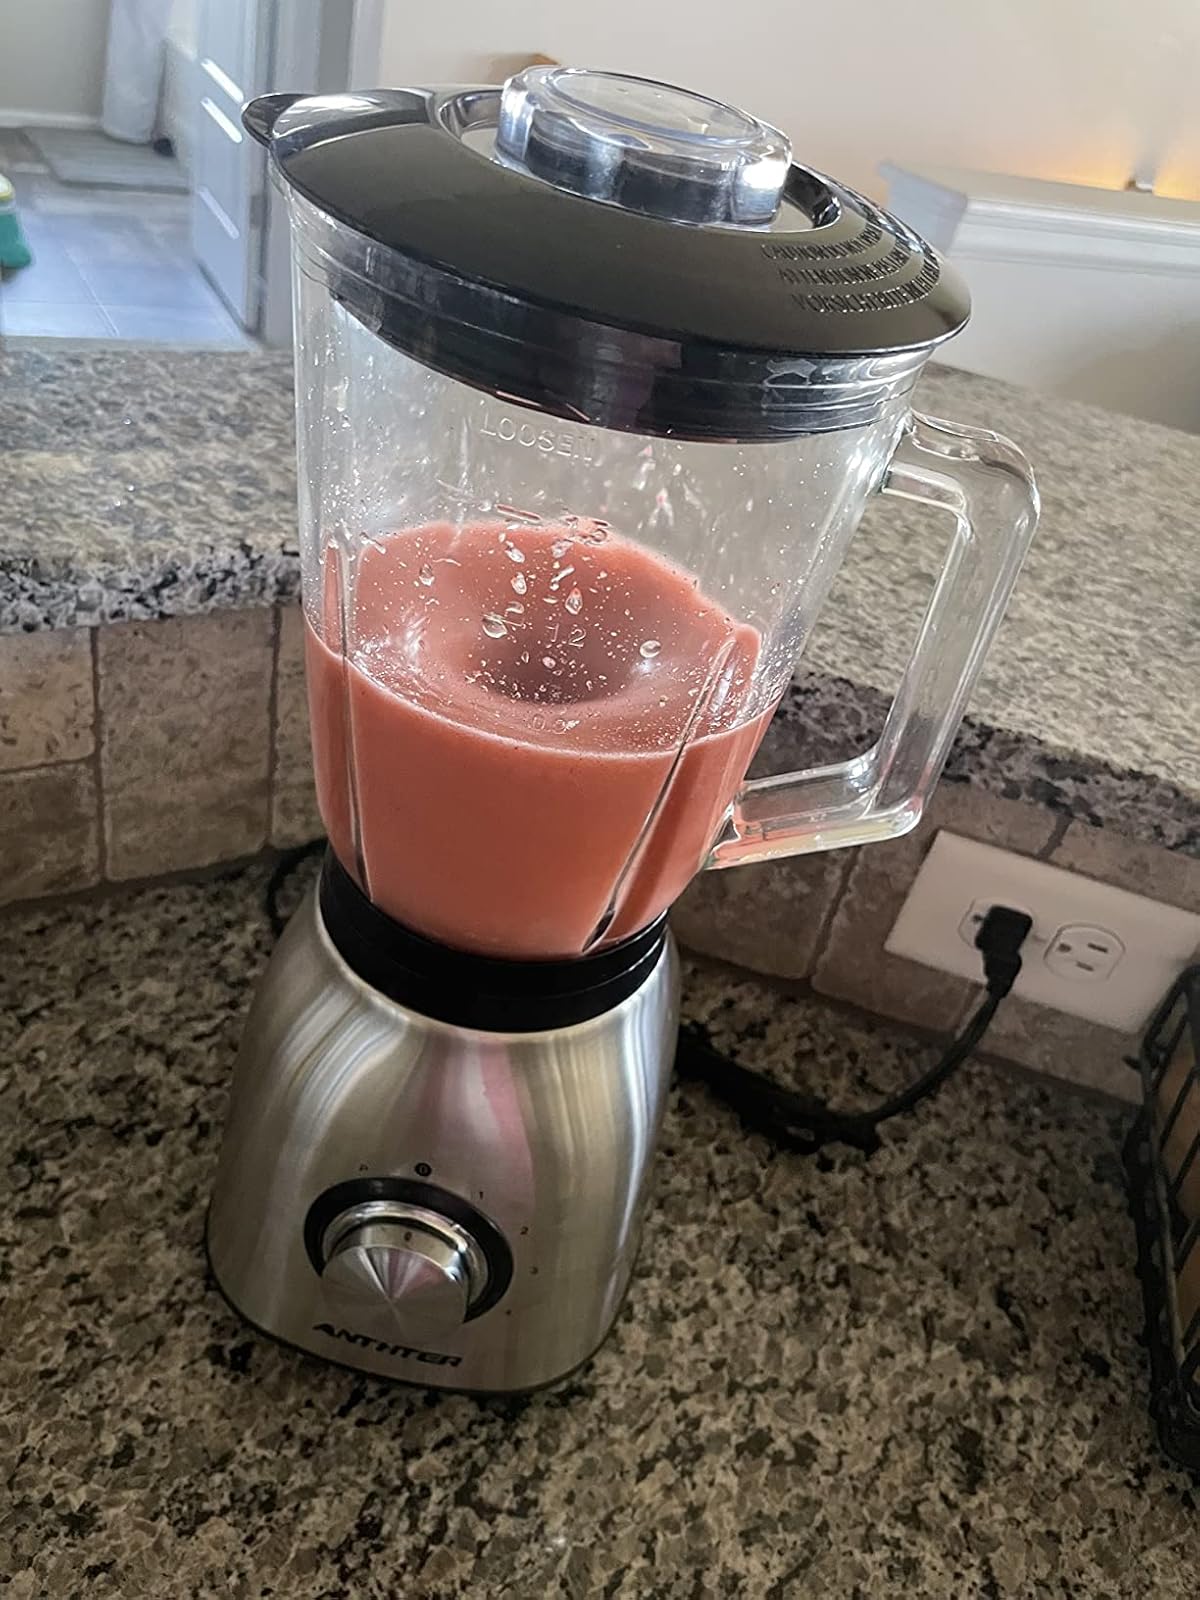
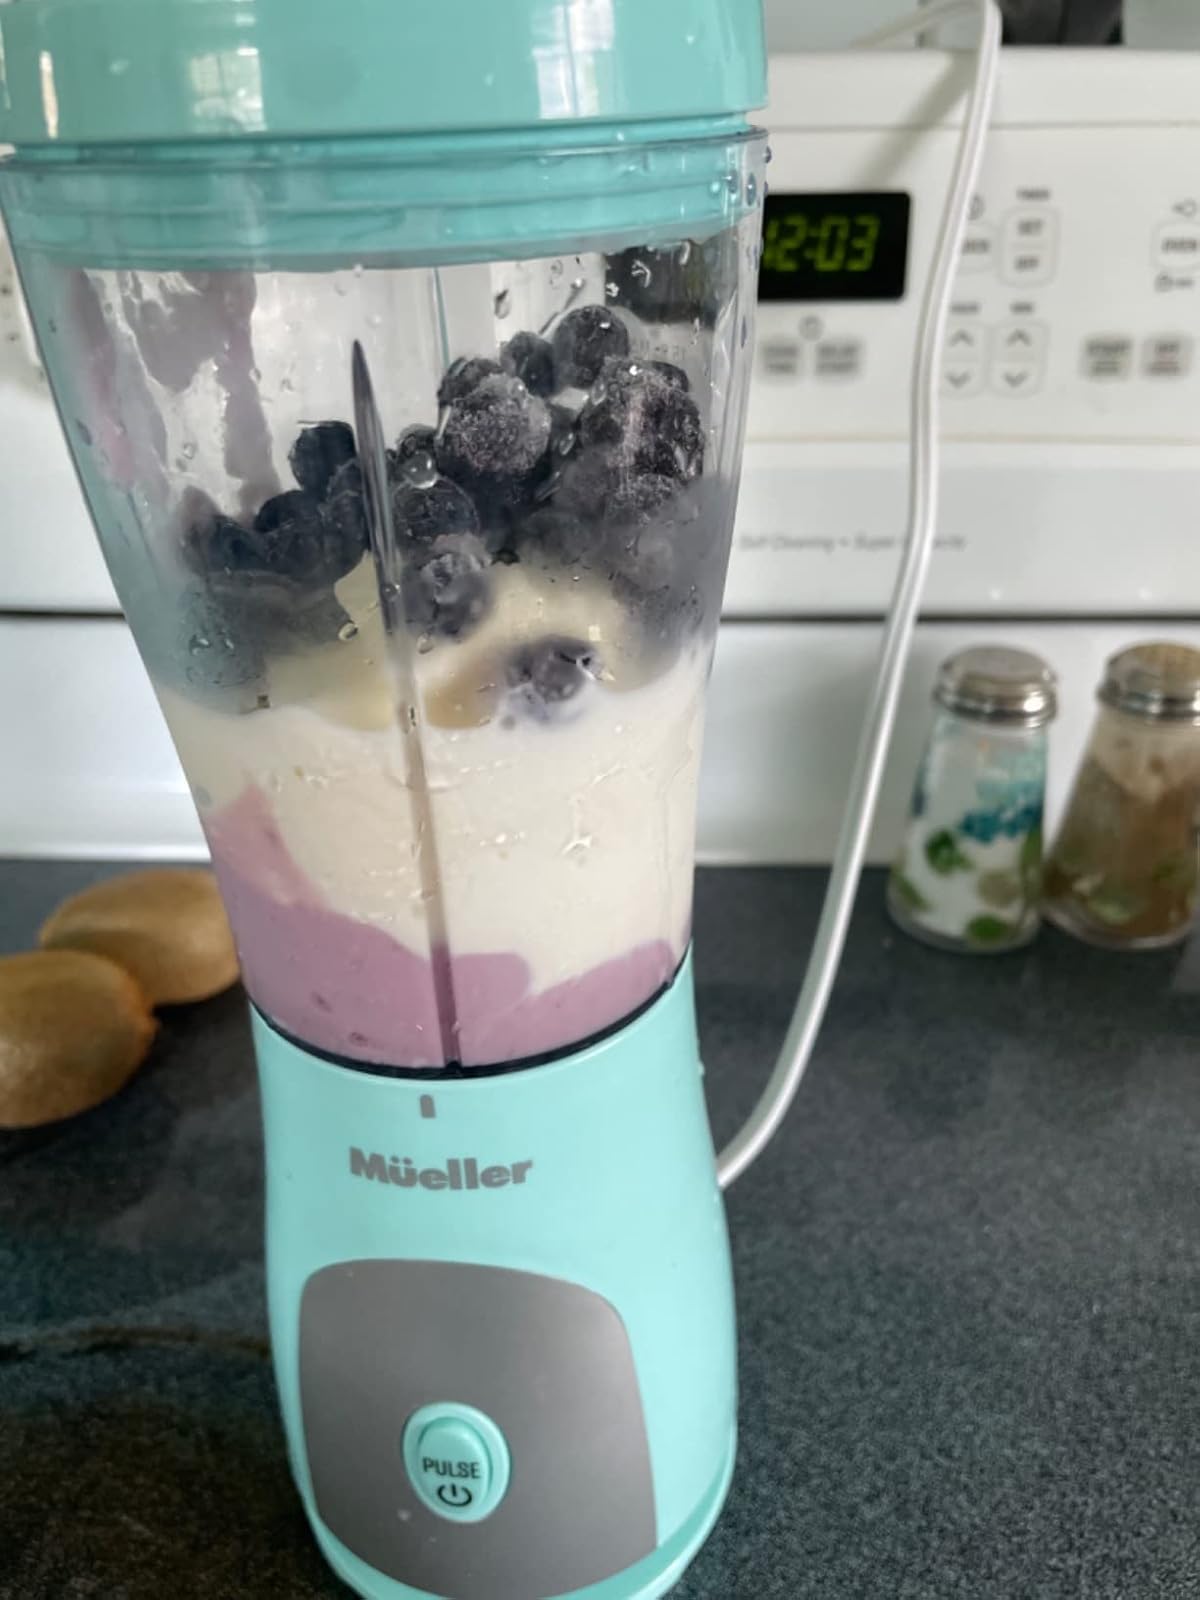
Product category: items_blender
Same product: no